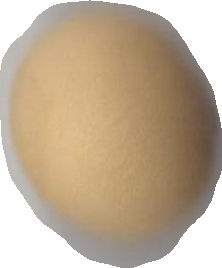
Variety: Dega